Long-eared owl

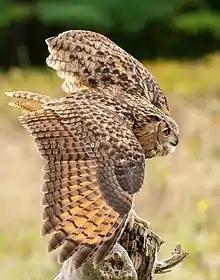
Larger owls, especially the Eurasian eagle-owl, and diurnal raptors can be serious predators of long-eared owls as well as competitors for food.

Long-eared owls may divide their hunting into phases, the first stopping around midnight, the second beginning after midnight and ending an hour before sunrise. While hunting, they focus on woodland edges, hedgerows and open spaces with rough grassland, and over young trees and open ground of all kinds. They hunt mainly on the wing, flying low (around 150 cm or 60 in) and fairly slowly. More often than visually finding their prey, it is thought that long-eared owls most often audibly detect the rustling of their intended food. In lab settings, long-eared owls were more skilled at finding mice by sound in darkness than tawny and barred owls ("Strix varia"), and in some American experiments even outclassed the auditorily-acute barn owls in this regard. Once prey is spotted, the long-eared owl's flight stalls, then they quickly drop with talons spread to pounce on prey that is perceived, or especially, that comes out into the open. Habitat may be more key than prey numbers to the selection of hunting grounds. Often when prey numbers are more ample in timbered areas nearer the roost or rich marshy areas in the vicinity, the long-eared owls will still come to more prey-poor areas such as old fields so that they can detect prey on open ground. The footspan of a long-eared owl, including claws, reaches on average in males and females, respectively, which would be large for a diurnal bird of prey but is quite small for an owl of its size, given the physiological differences in the way different birds of prey tend to kill their prey. While acciptrid raptors tend to kill by stabbing with their talons through vital organs, owls are more likely to constrict their prey to death, so tend to have proportionately larger, more robust feet. In other medium-sized owls, the footspan in tawny owls and barn owls respectively averages in between the sexes (notably footspan seems to be a fairly reliable predictor of body mass of an owl as well). Prey capture by long-eared owls was studied and compared to tawny owls in a European experiment. The two owl species caught mammals and beetles caught in similar ways but the long-eared owls shied away from flying sparrows and would only capture the sparrows when they perched (though the tawny did not avoid flying sparrows, it too would only capture the prey when perched). Long-eared owls either disregarded or killed but did not eat amphibians, while tawny owls did catch and eat amphibians when they were available. Occasionally the tawny owls would attack fish whilst one long-eared owl caught but did not eat a fish. The European study further revealed that several owls of different species ate bits of plant and did not appear to do so out of food deprivation or hunger.